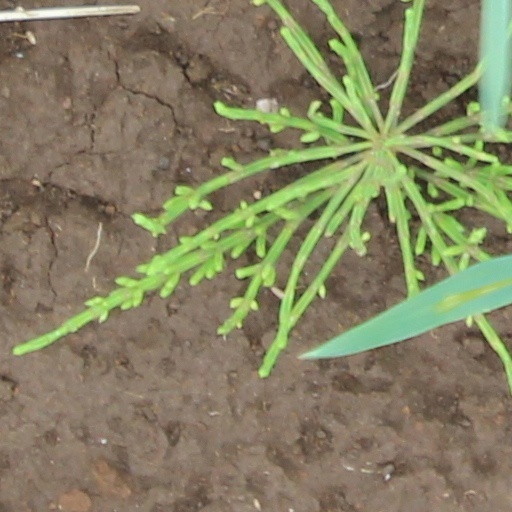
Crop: wheat